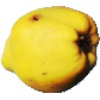
Label: Quince 1